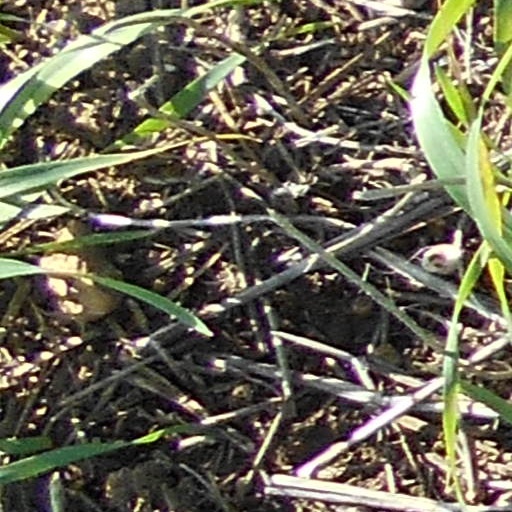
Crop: wheat